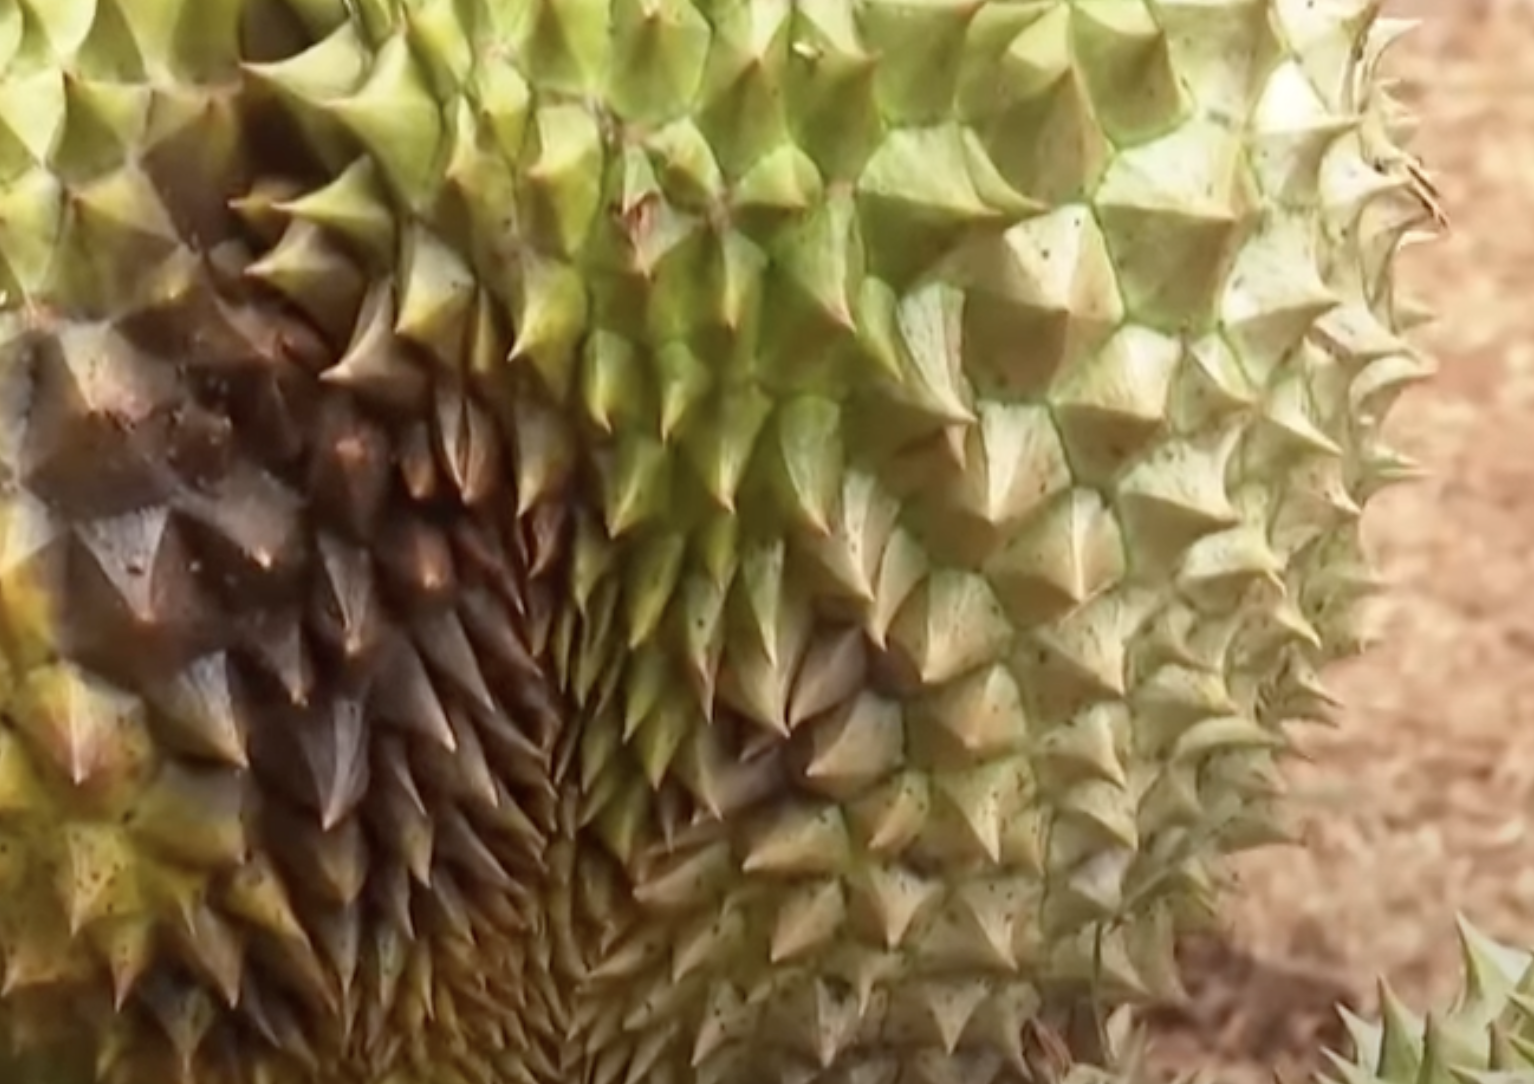
Label: fruit_rot